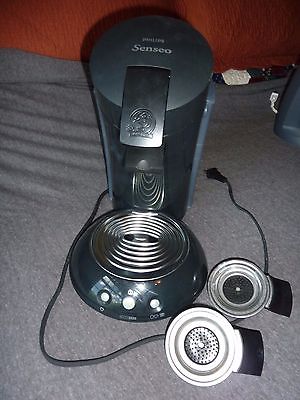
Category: coffee maker